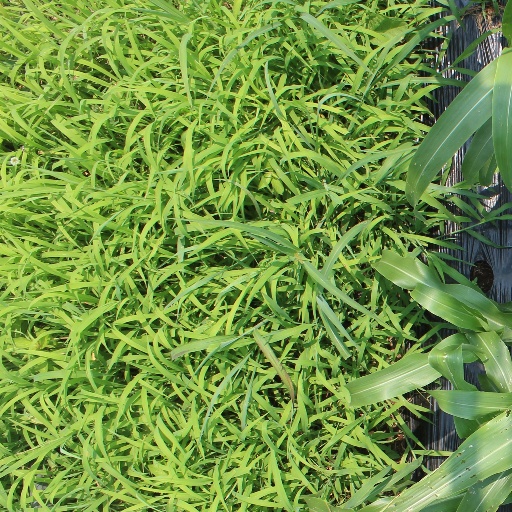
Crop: sorghum